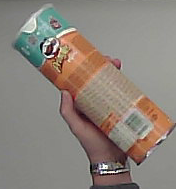
Product: pringles_paprika